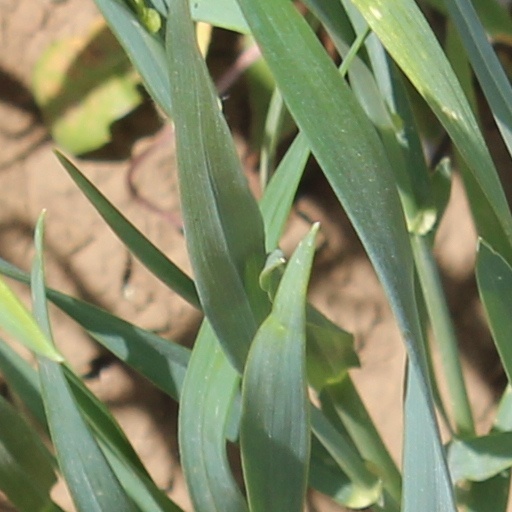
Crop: wheat